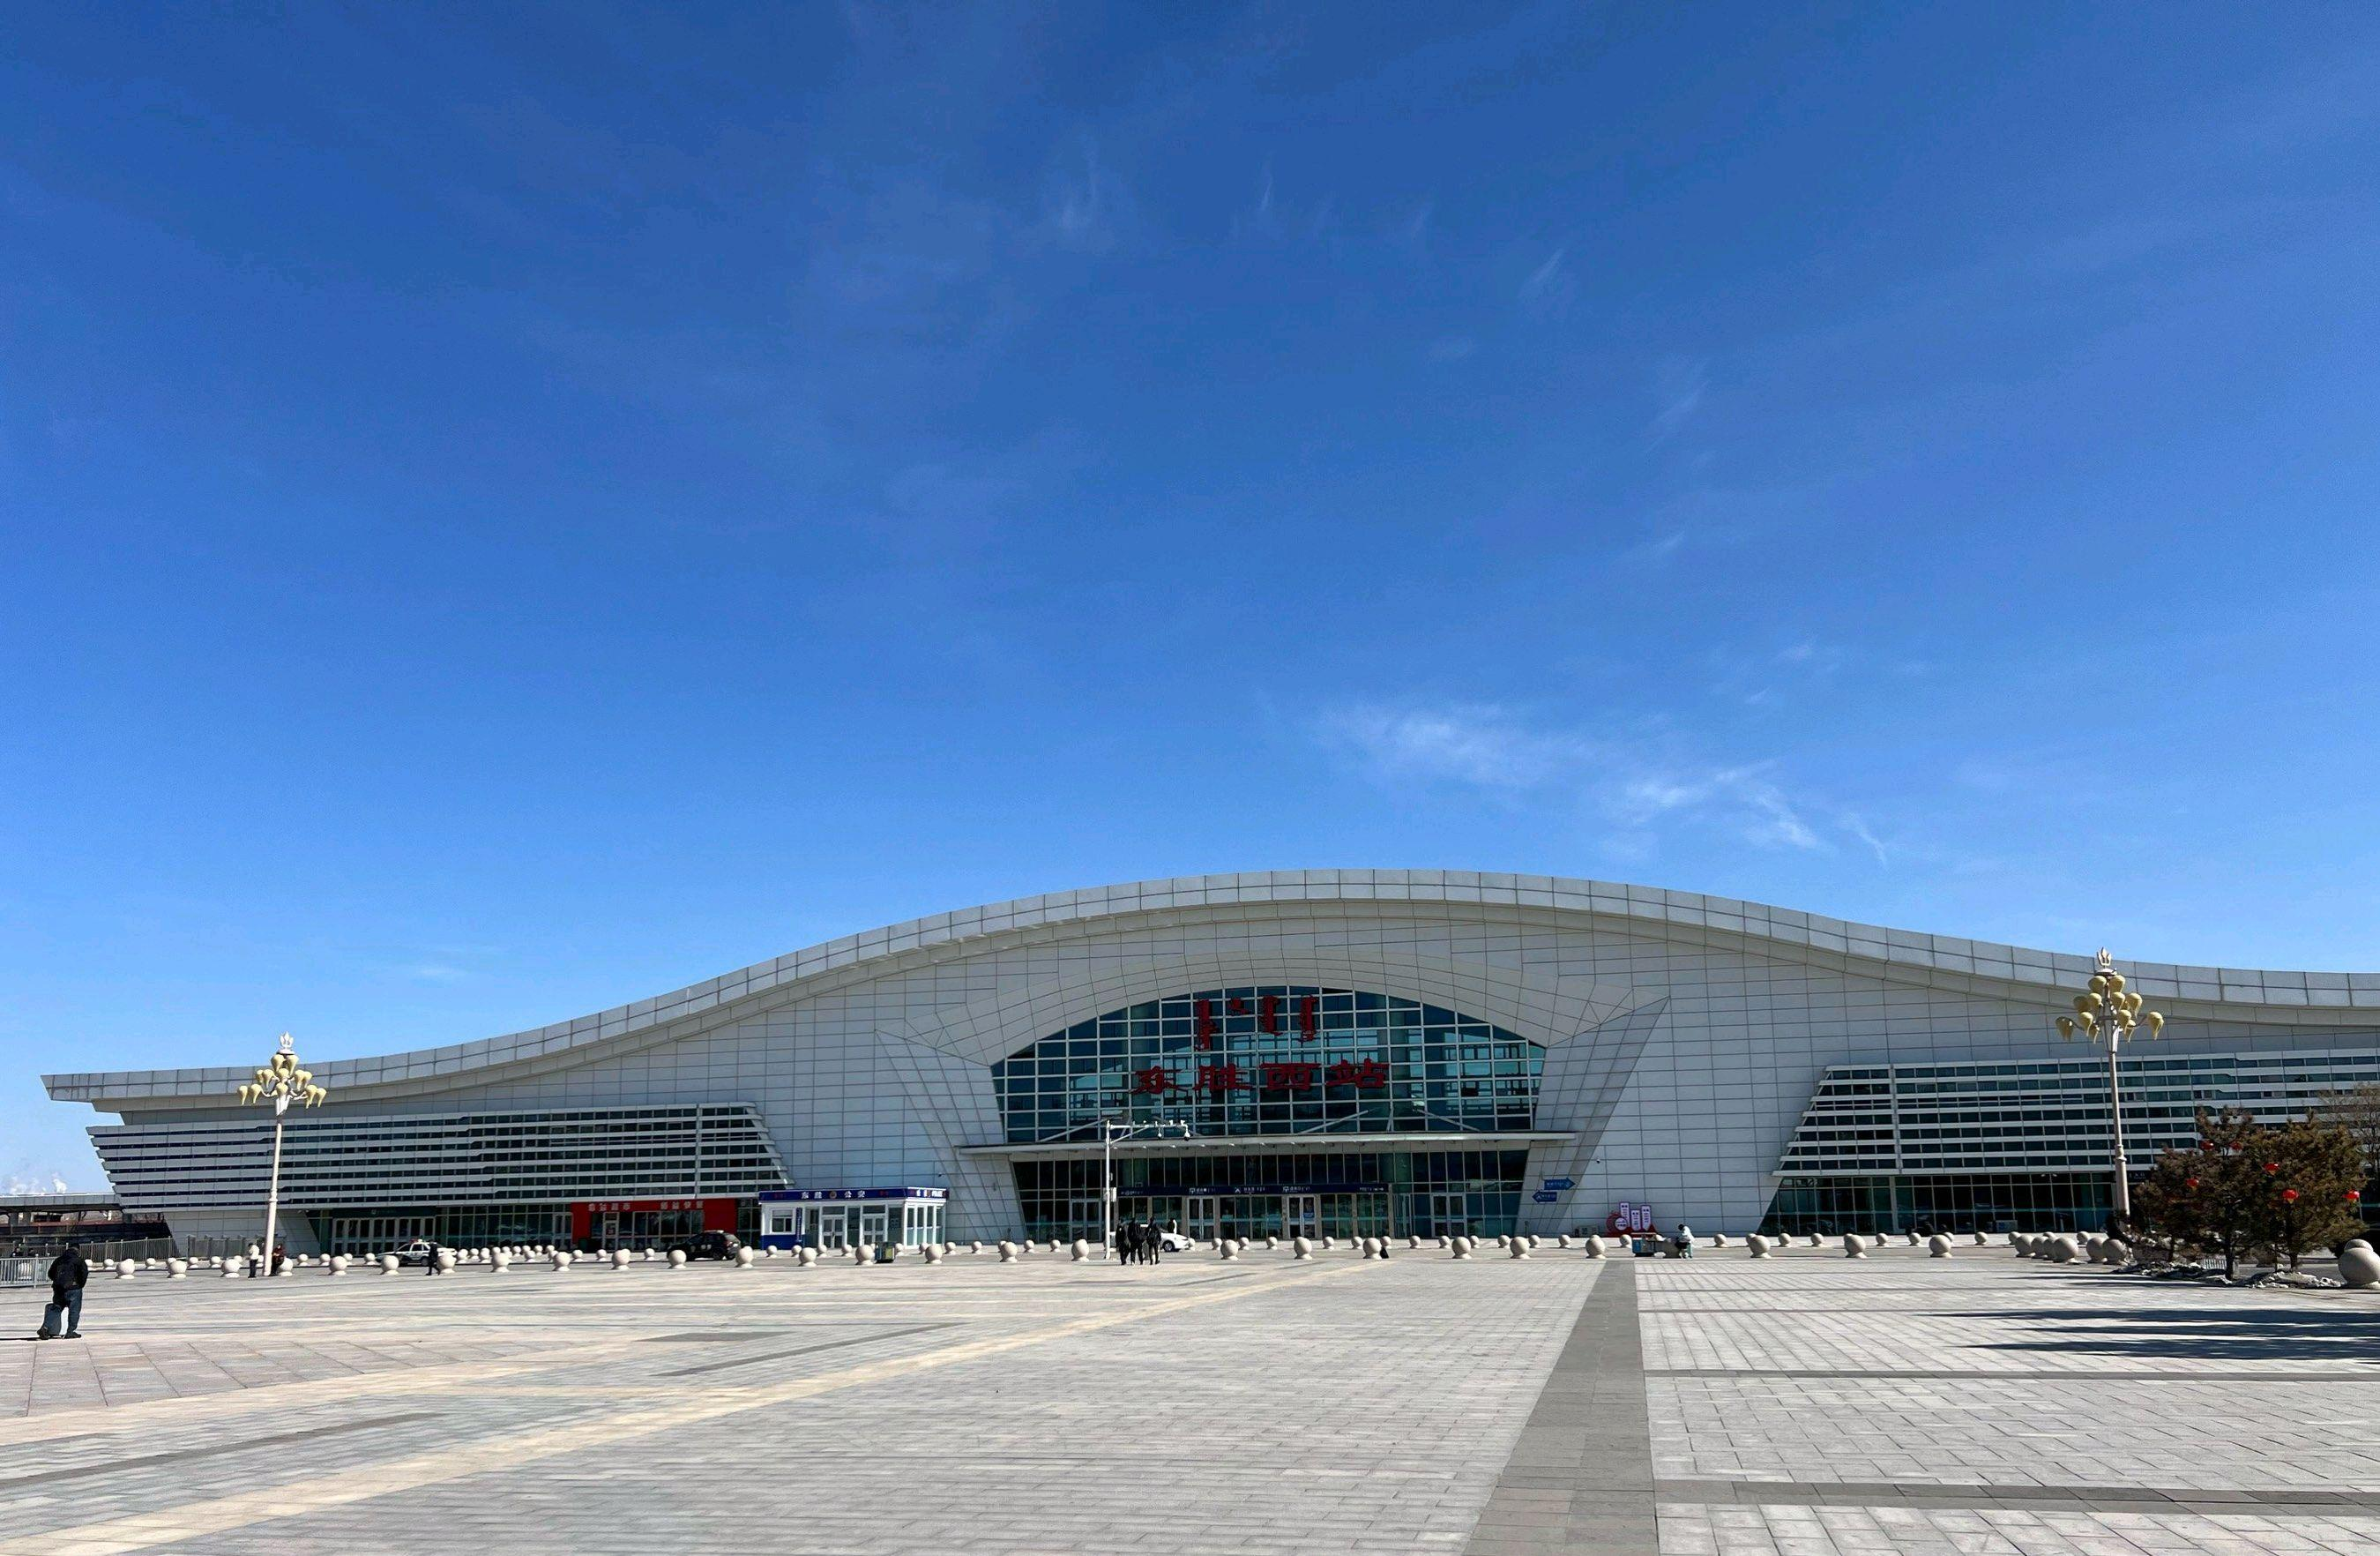
地标名称：东胜西站
所在城市：鄂尔多斯市·东胜区